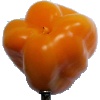
Label: Pepper Yellow 1